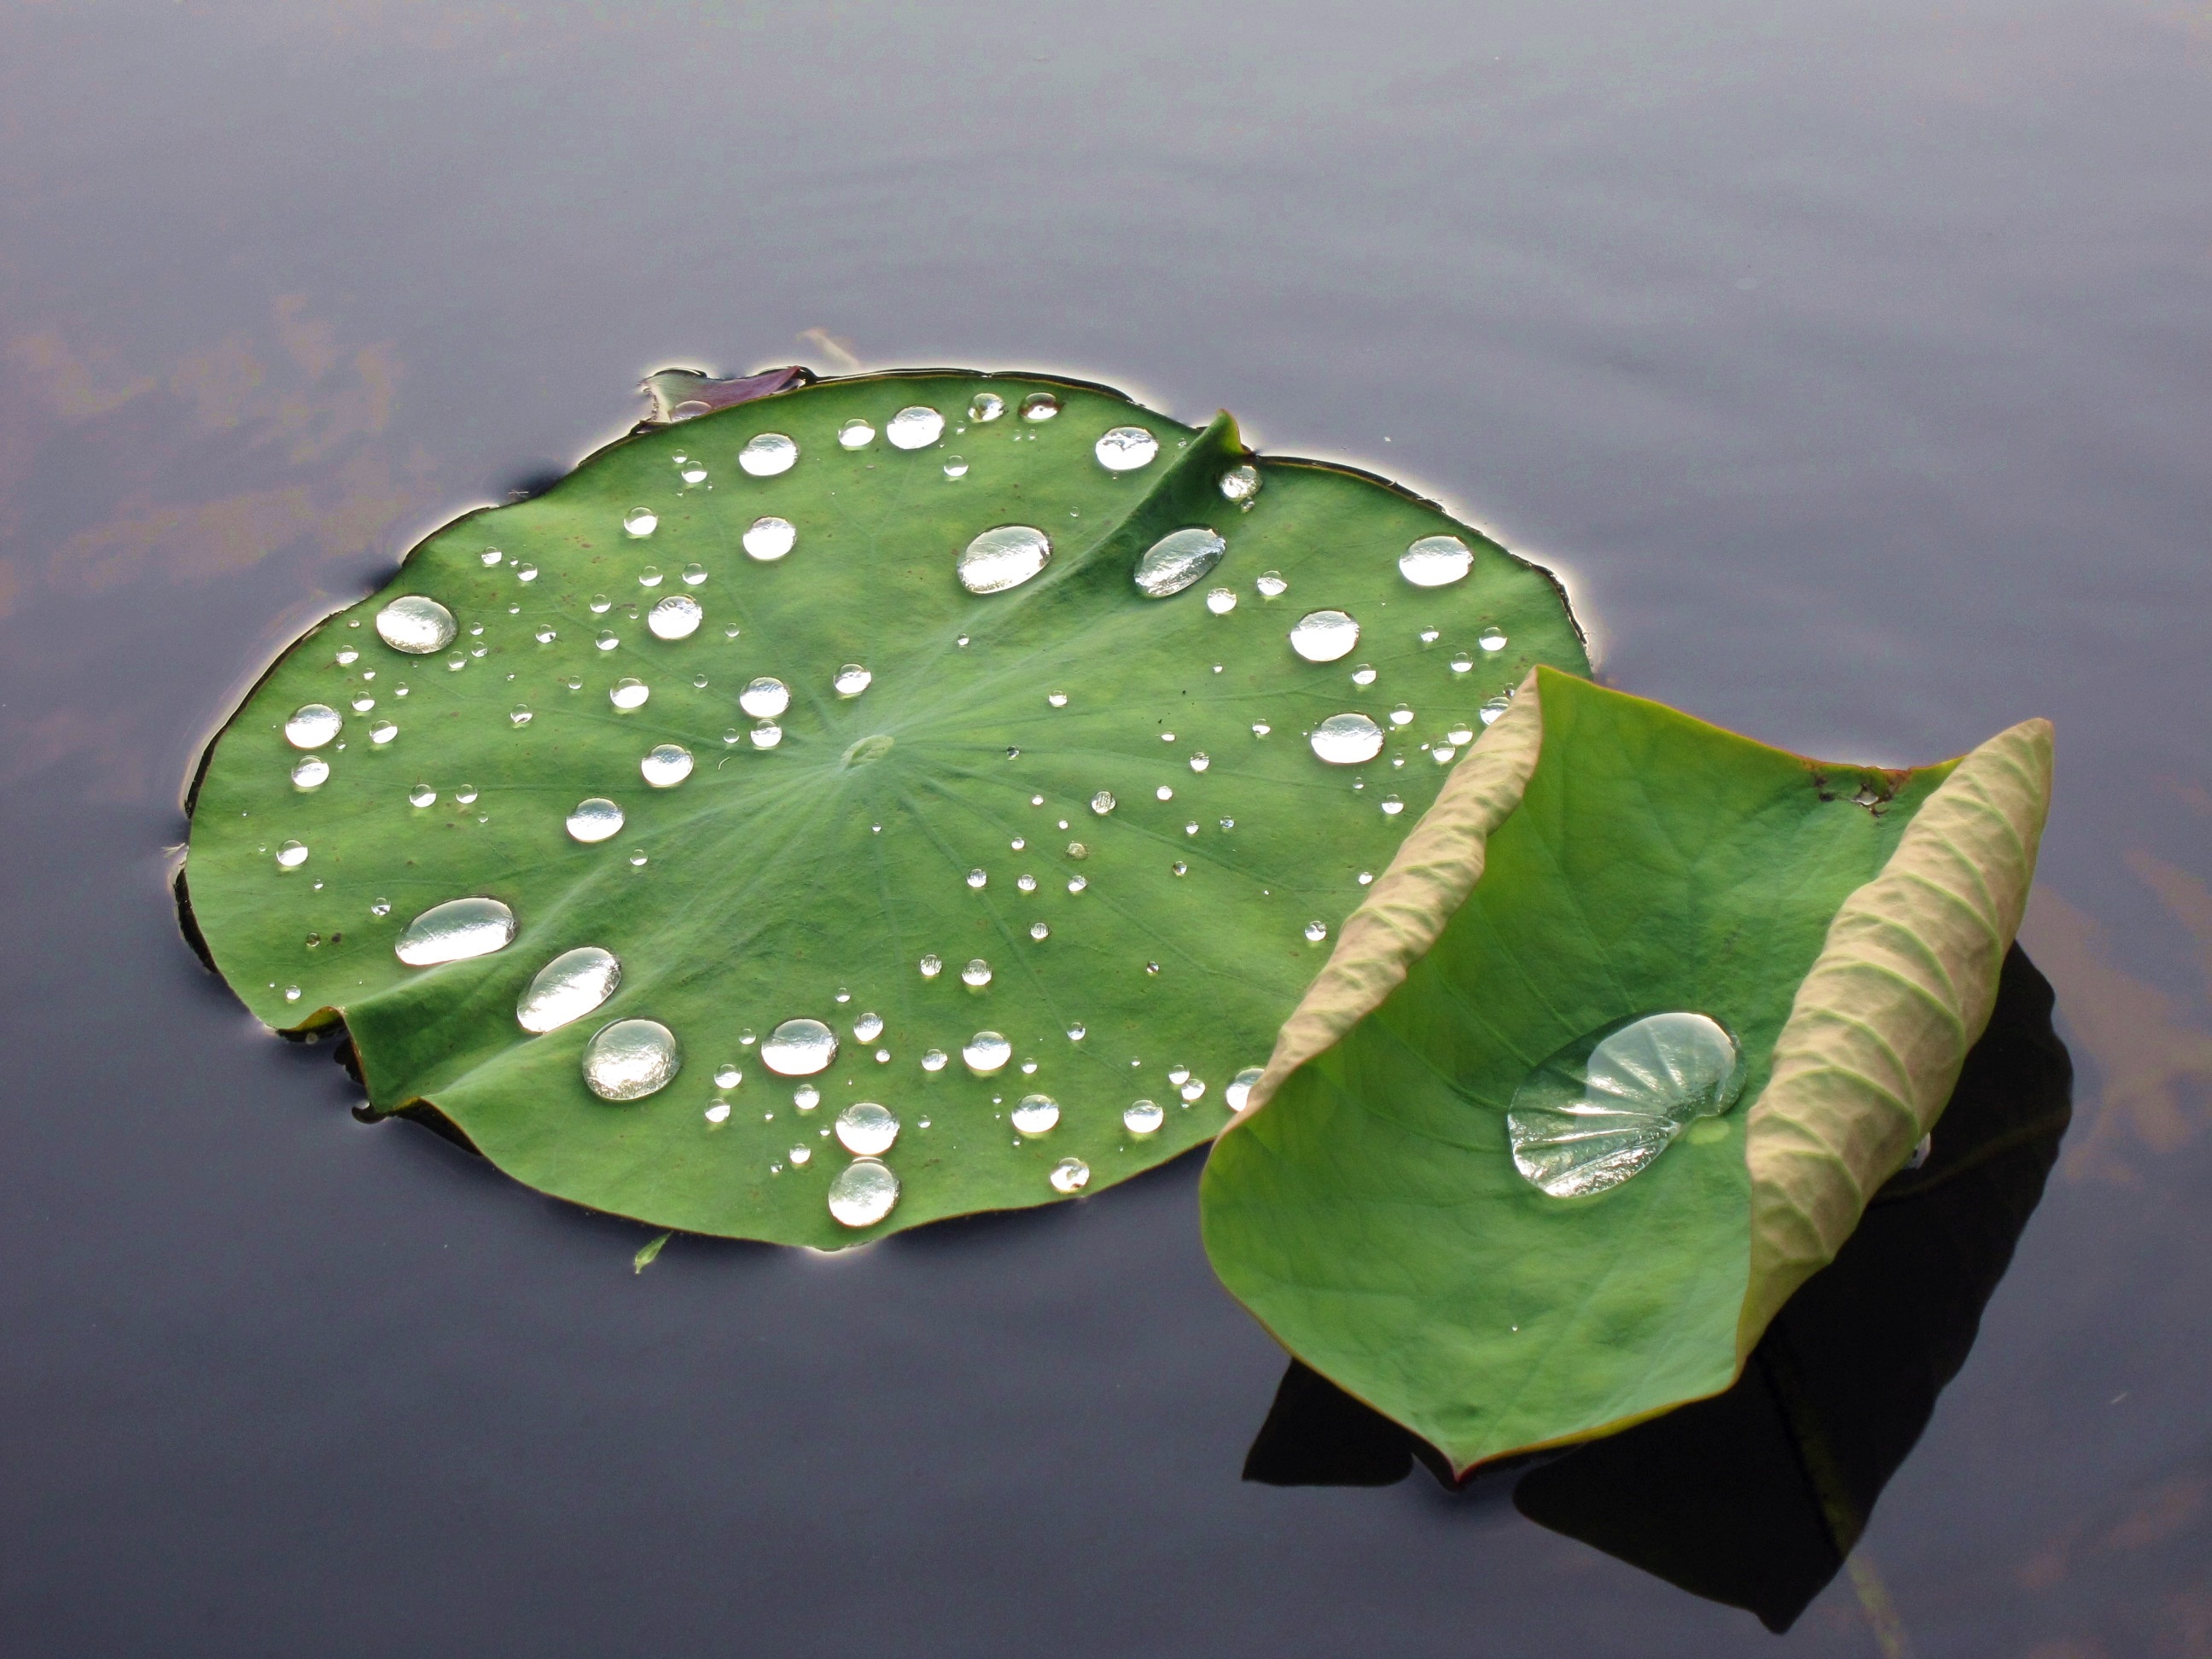
water, dew, plant, leaf, flower, petal, pond, green, buddhism, botany, flora, drops, macro photography, water plant, flowering plant